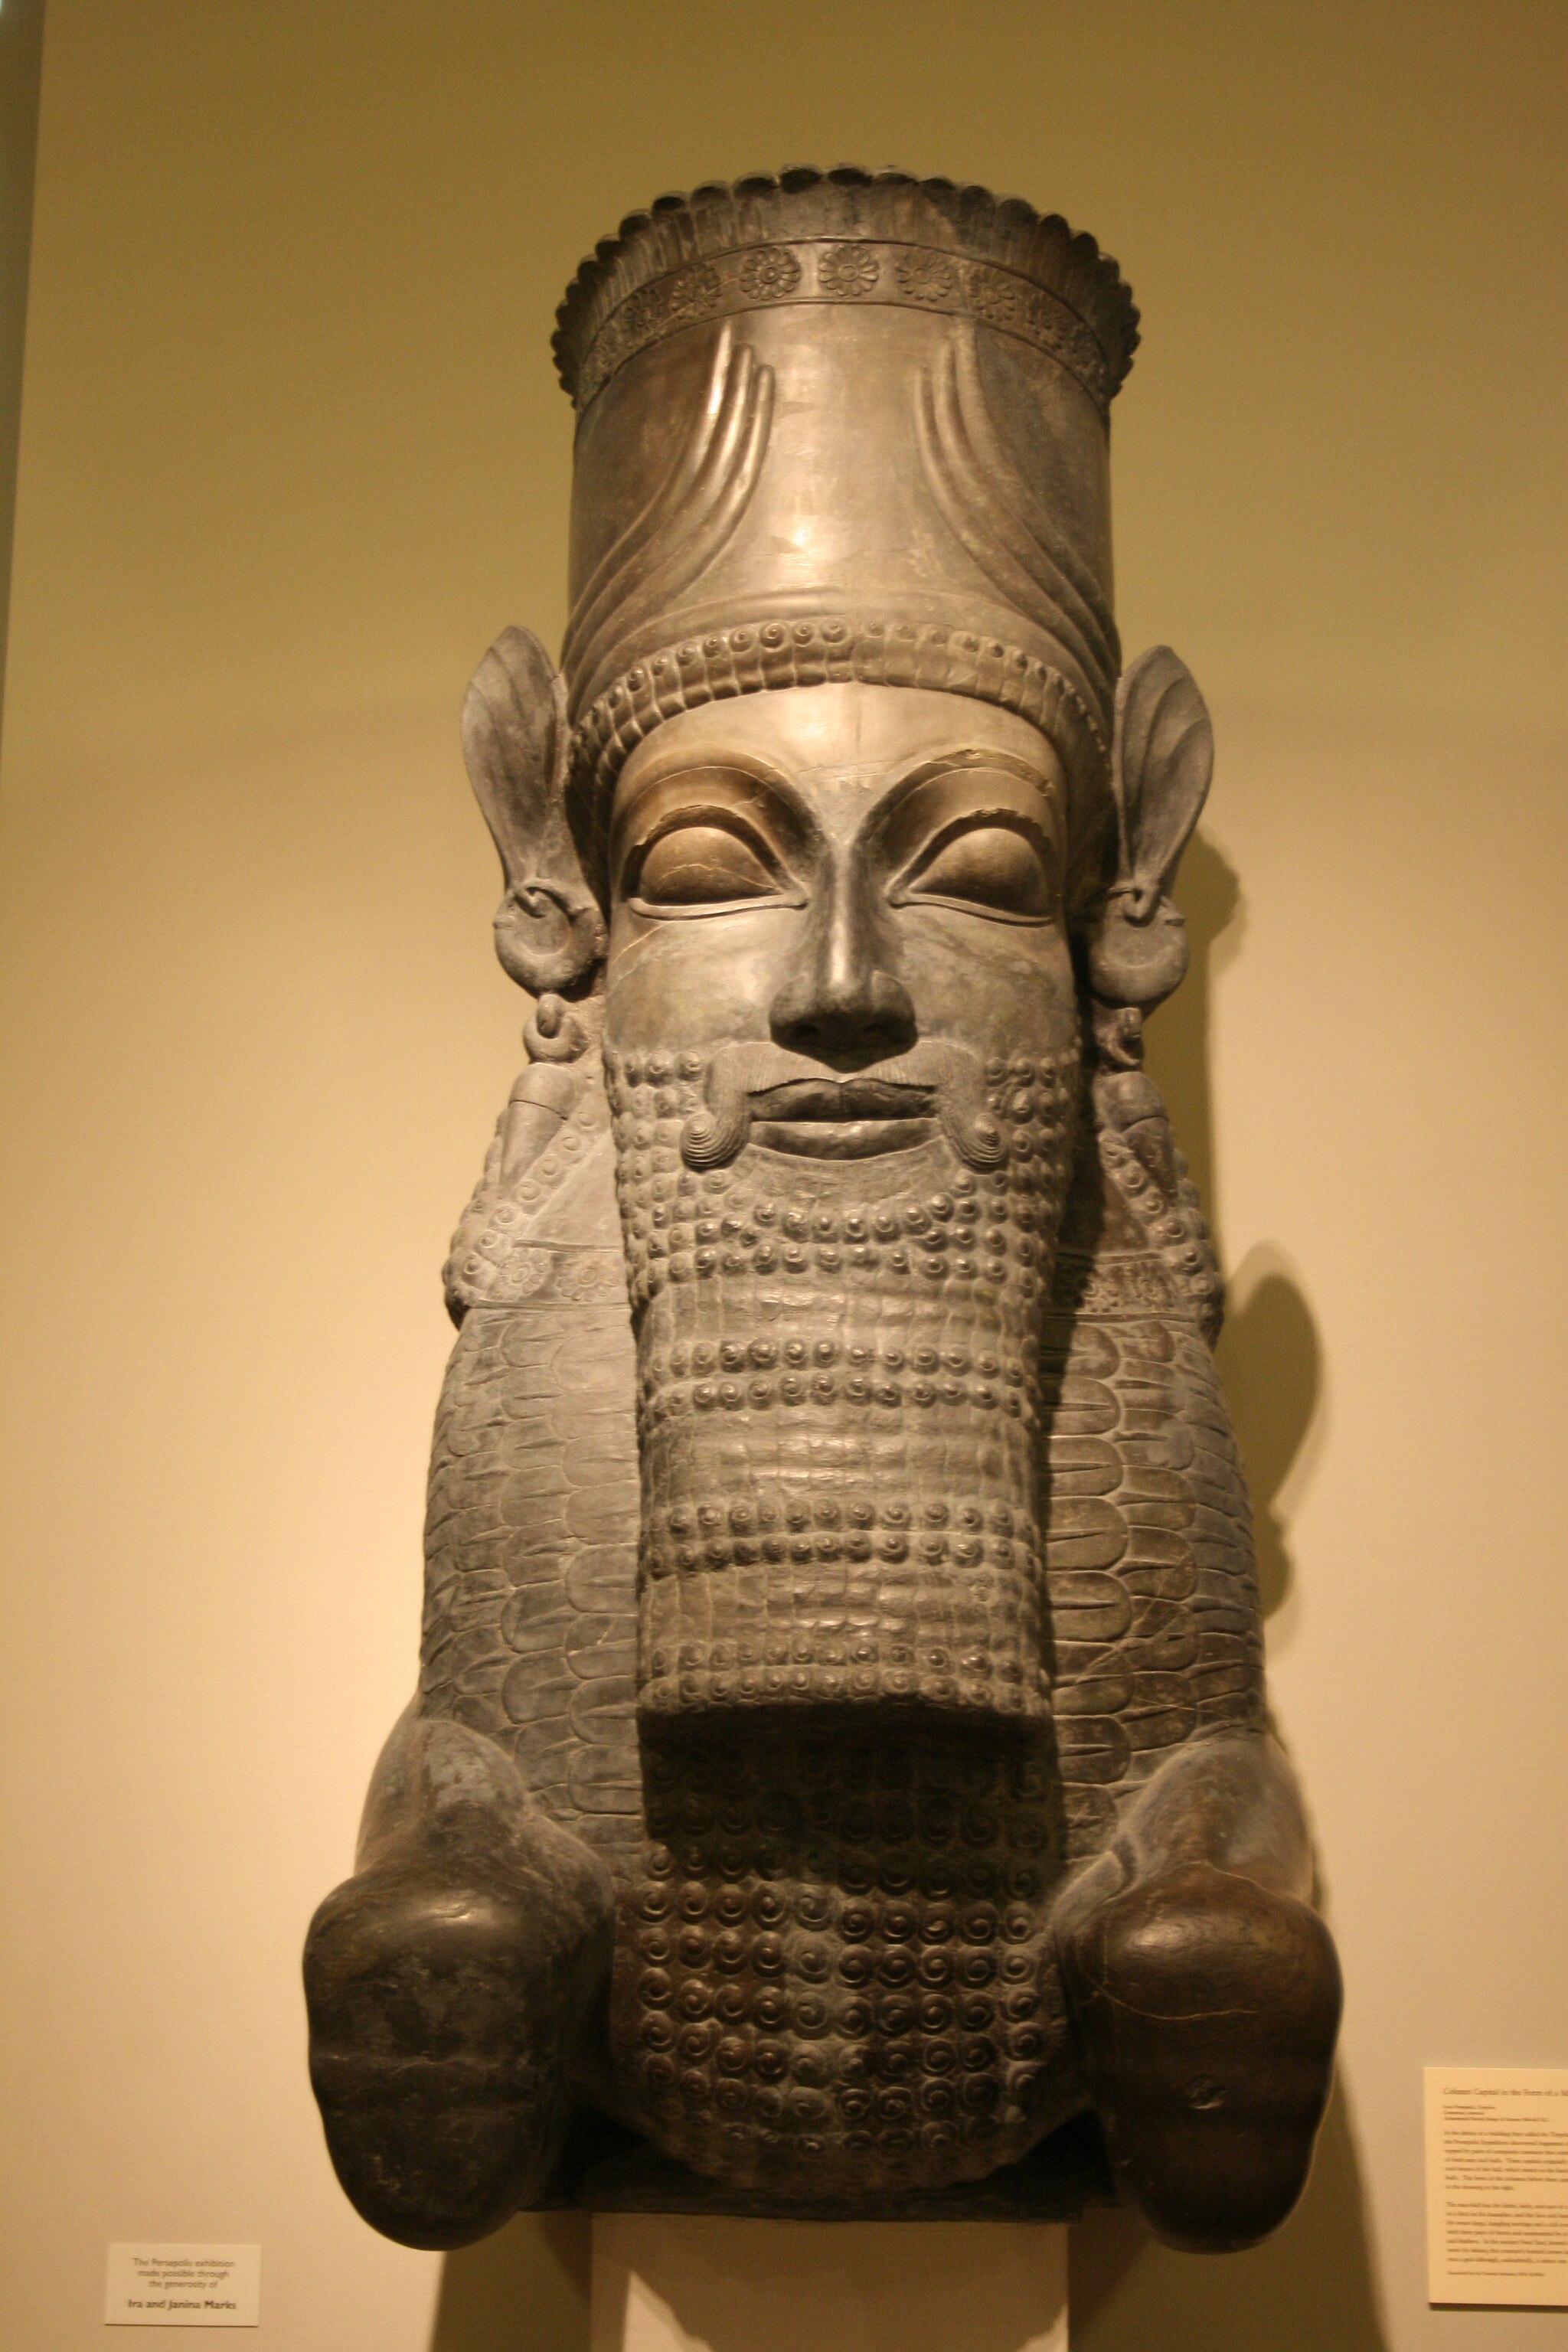
Title: Limestone Column Capital in Form of Man-Bull (10466288965)
Description: Oriental Institute, Chicago. Complete indexed photo collection at WorldHistoryPics.com
Date: 2007-07-25 02:16
Categories: Taken with Canon EOS 400D, CC-Zero, Photographs by Gary Lee Todd, Files with coordinates missing SDC location of creation, Flickr images reviewed by FlickreviewR 2, Files uploaded by Orizan, Man-Bull Column Capital (Oriental Institute, Chicago)